Henfield, Gloucestershire

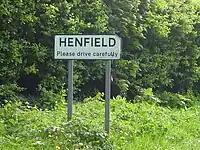
Henfield sign

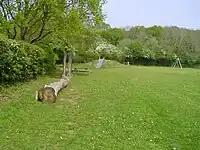
Play area at Newman Field

In the adopted South Gloucestershire Local Plan, Henfield does not have a defined settlement boundary on the proposals map and there are no sites allocated for new residential development.